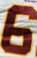
Number: 6